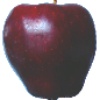
Label: Apple Red Delicious 1